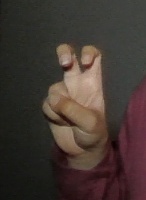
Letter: toot